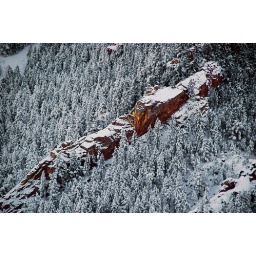
Still falling and school is closed. Snow capped trees contrasted by CO's signature red rock